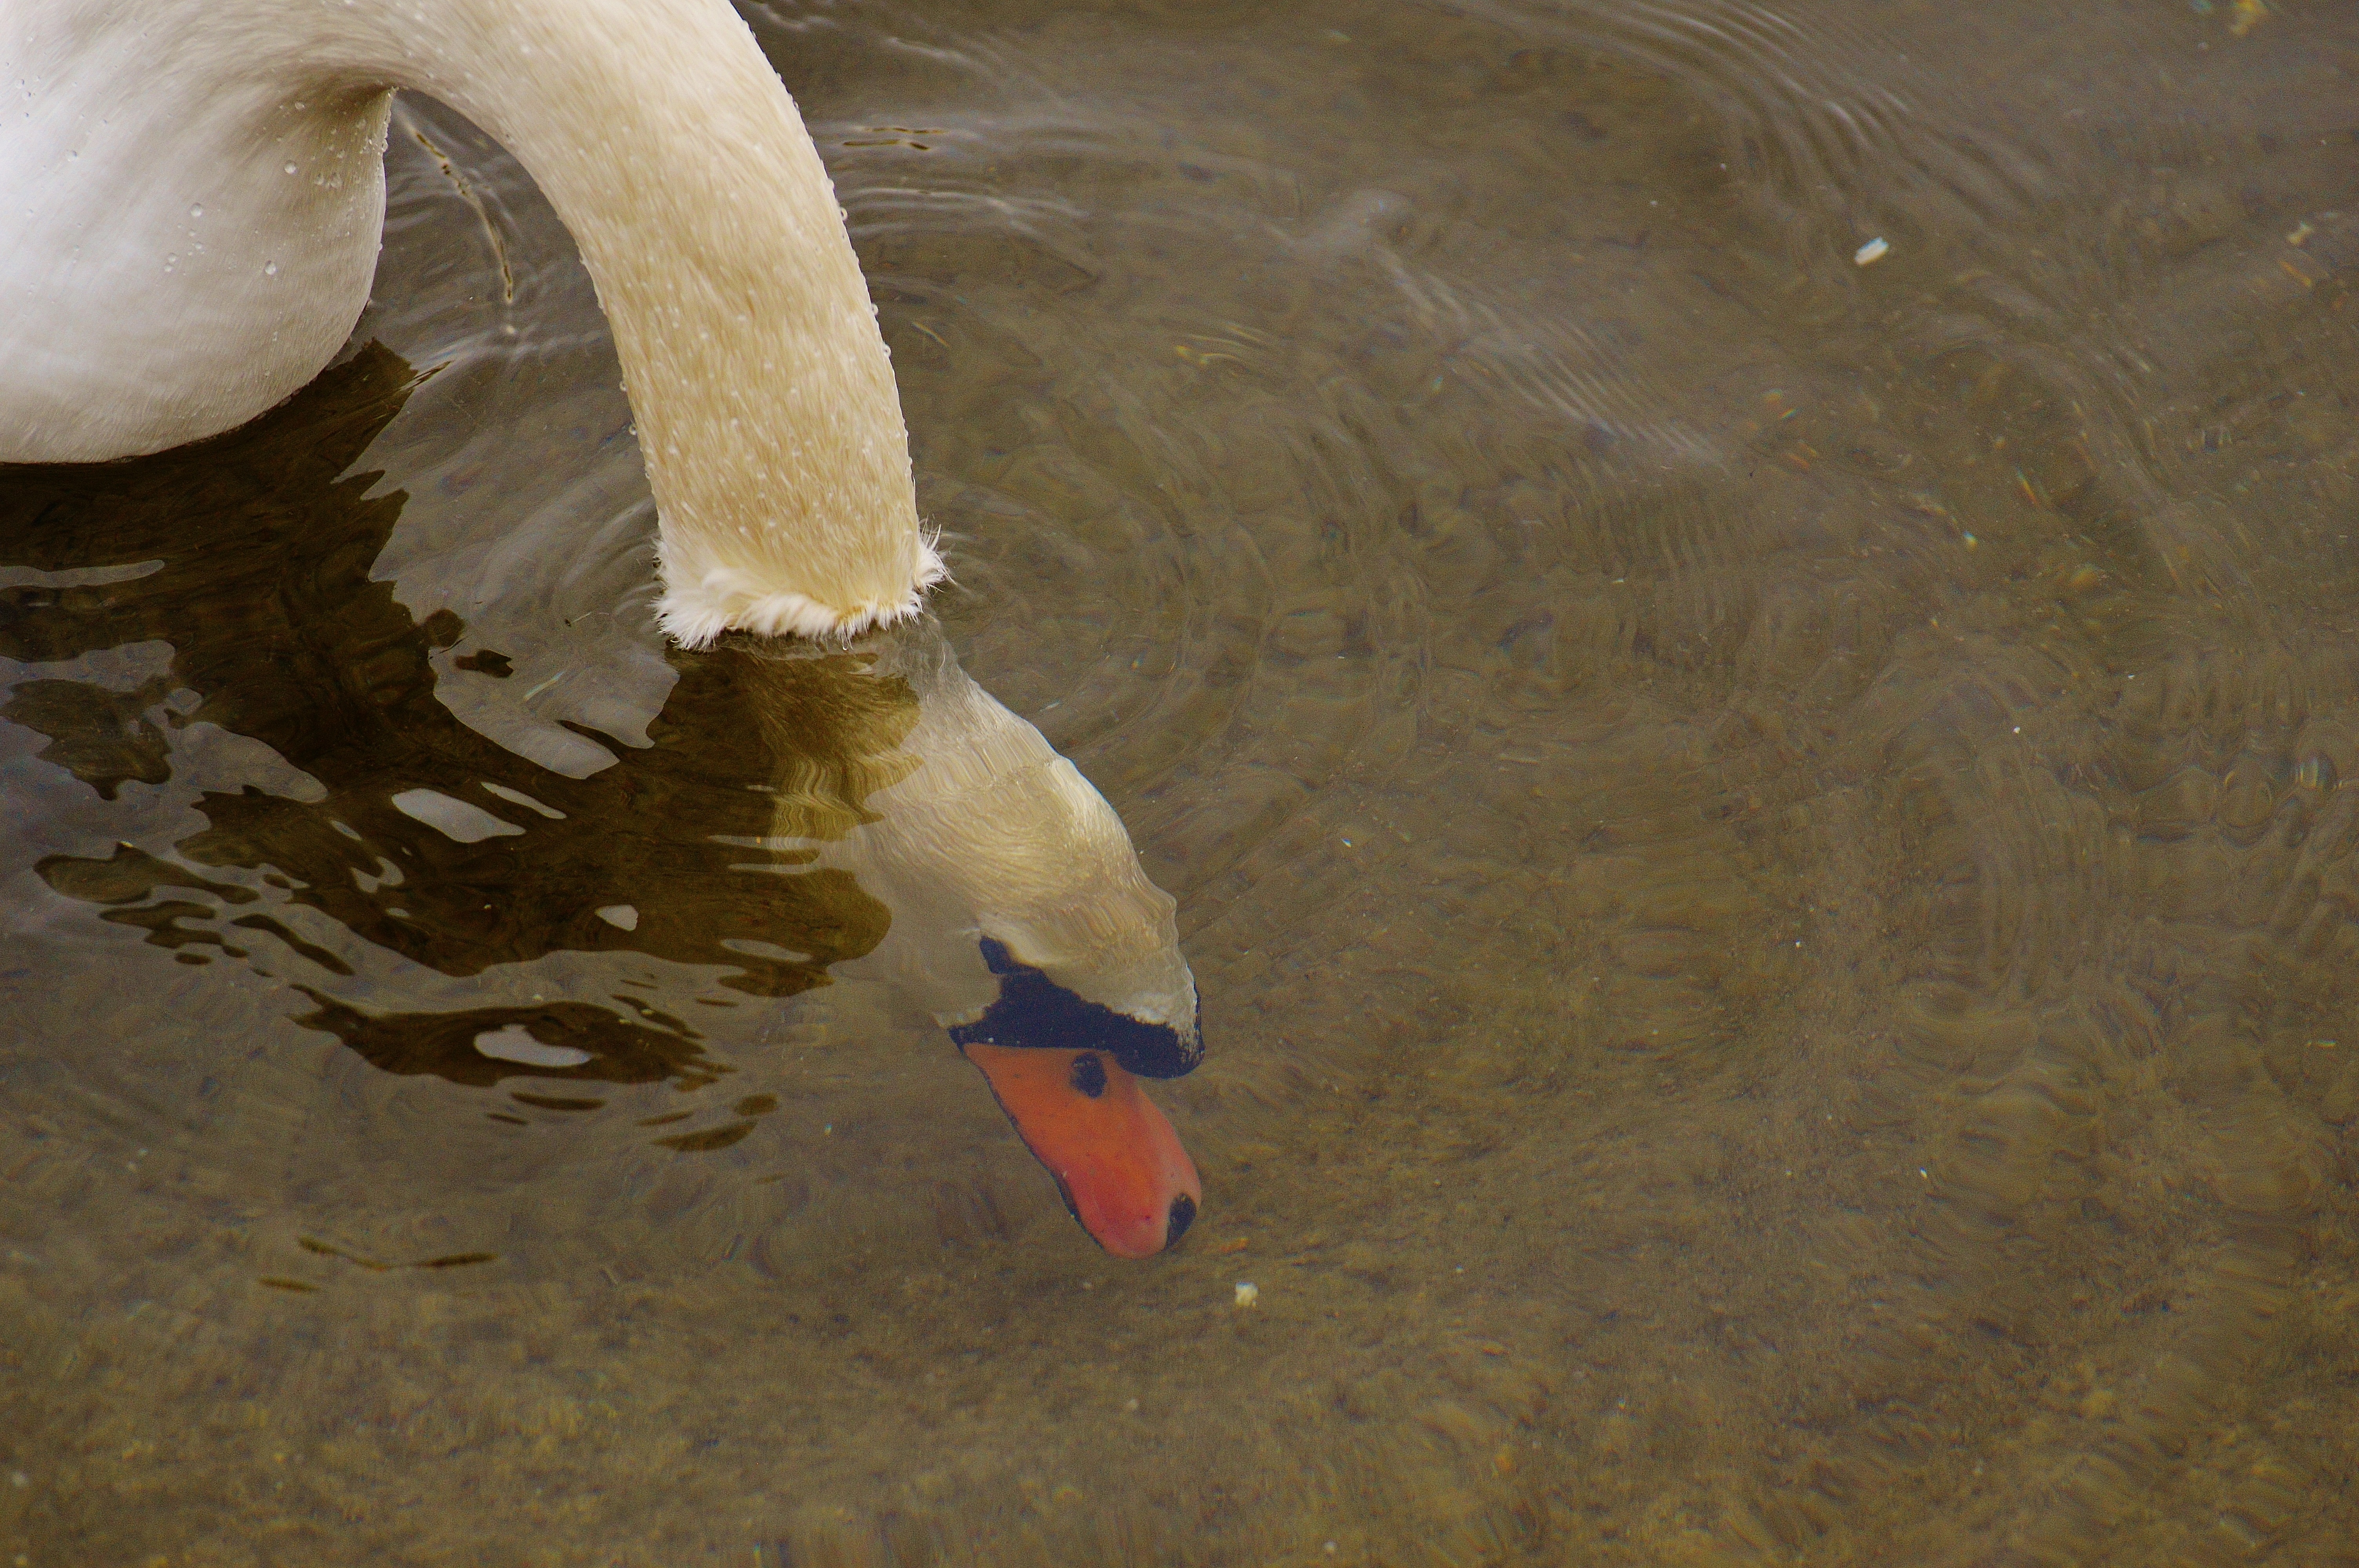
water, nature, bird, wing, white, lake, animal, wildlife, underwater, swim, beak, park, feather, fauna, plumage, swan, duck, head, swans, goose, vertebrate, bill, waterfowl, waters, water bird, animal world, pride, schwimmvogel, white bird, ducks geese and swans